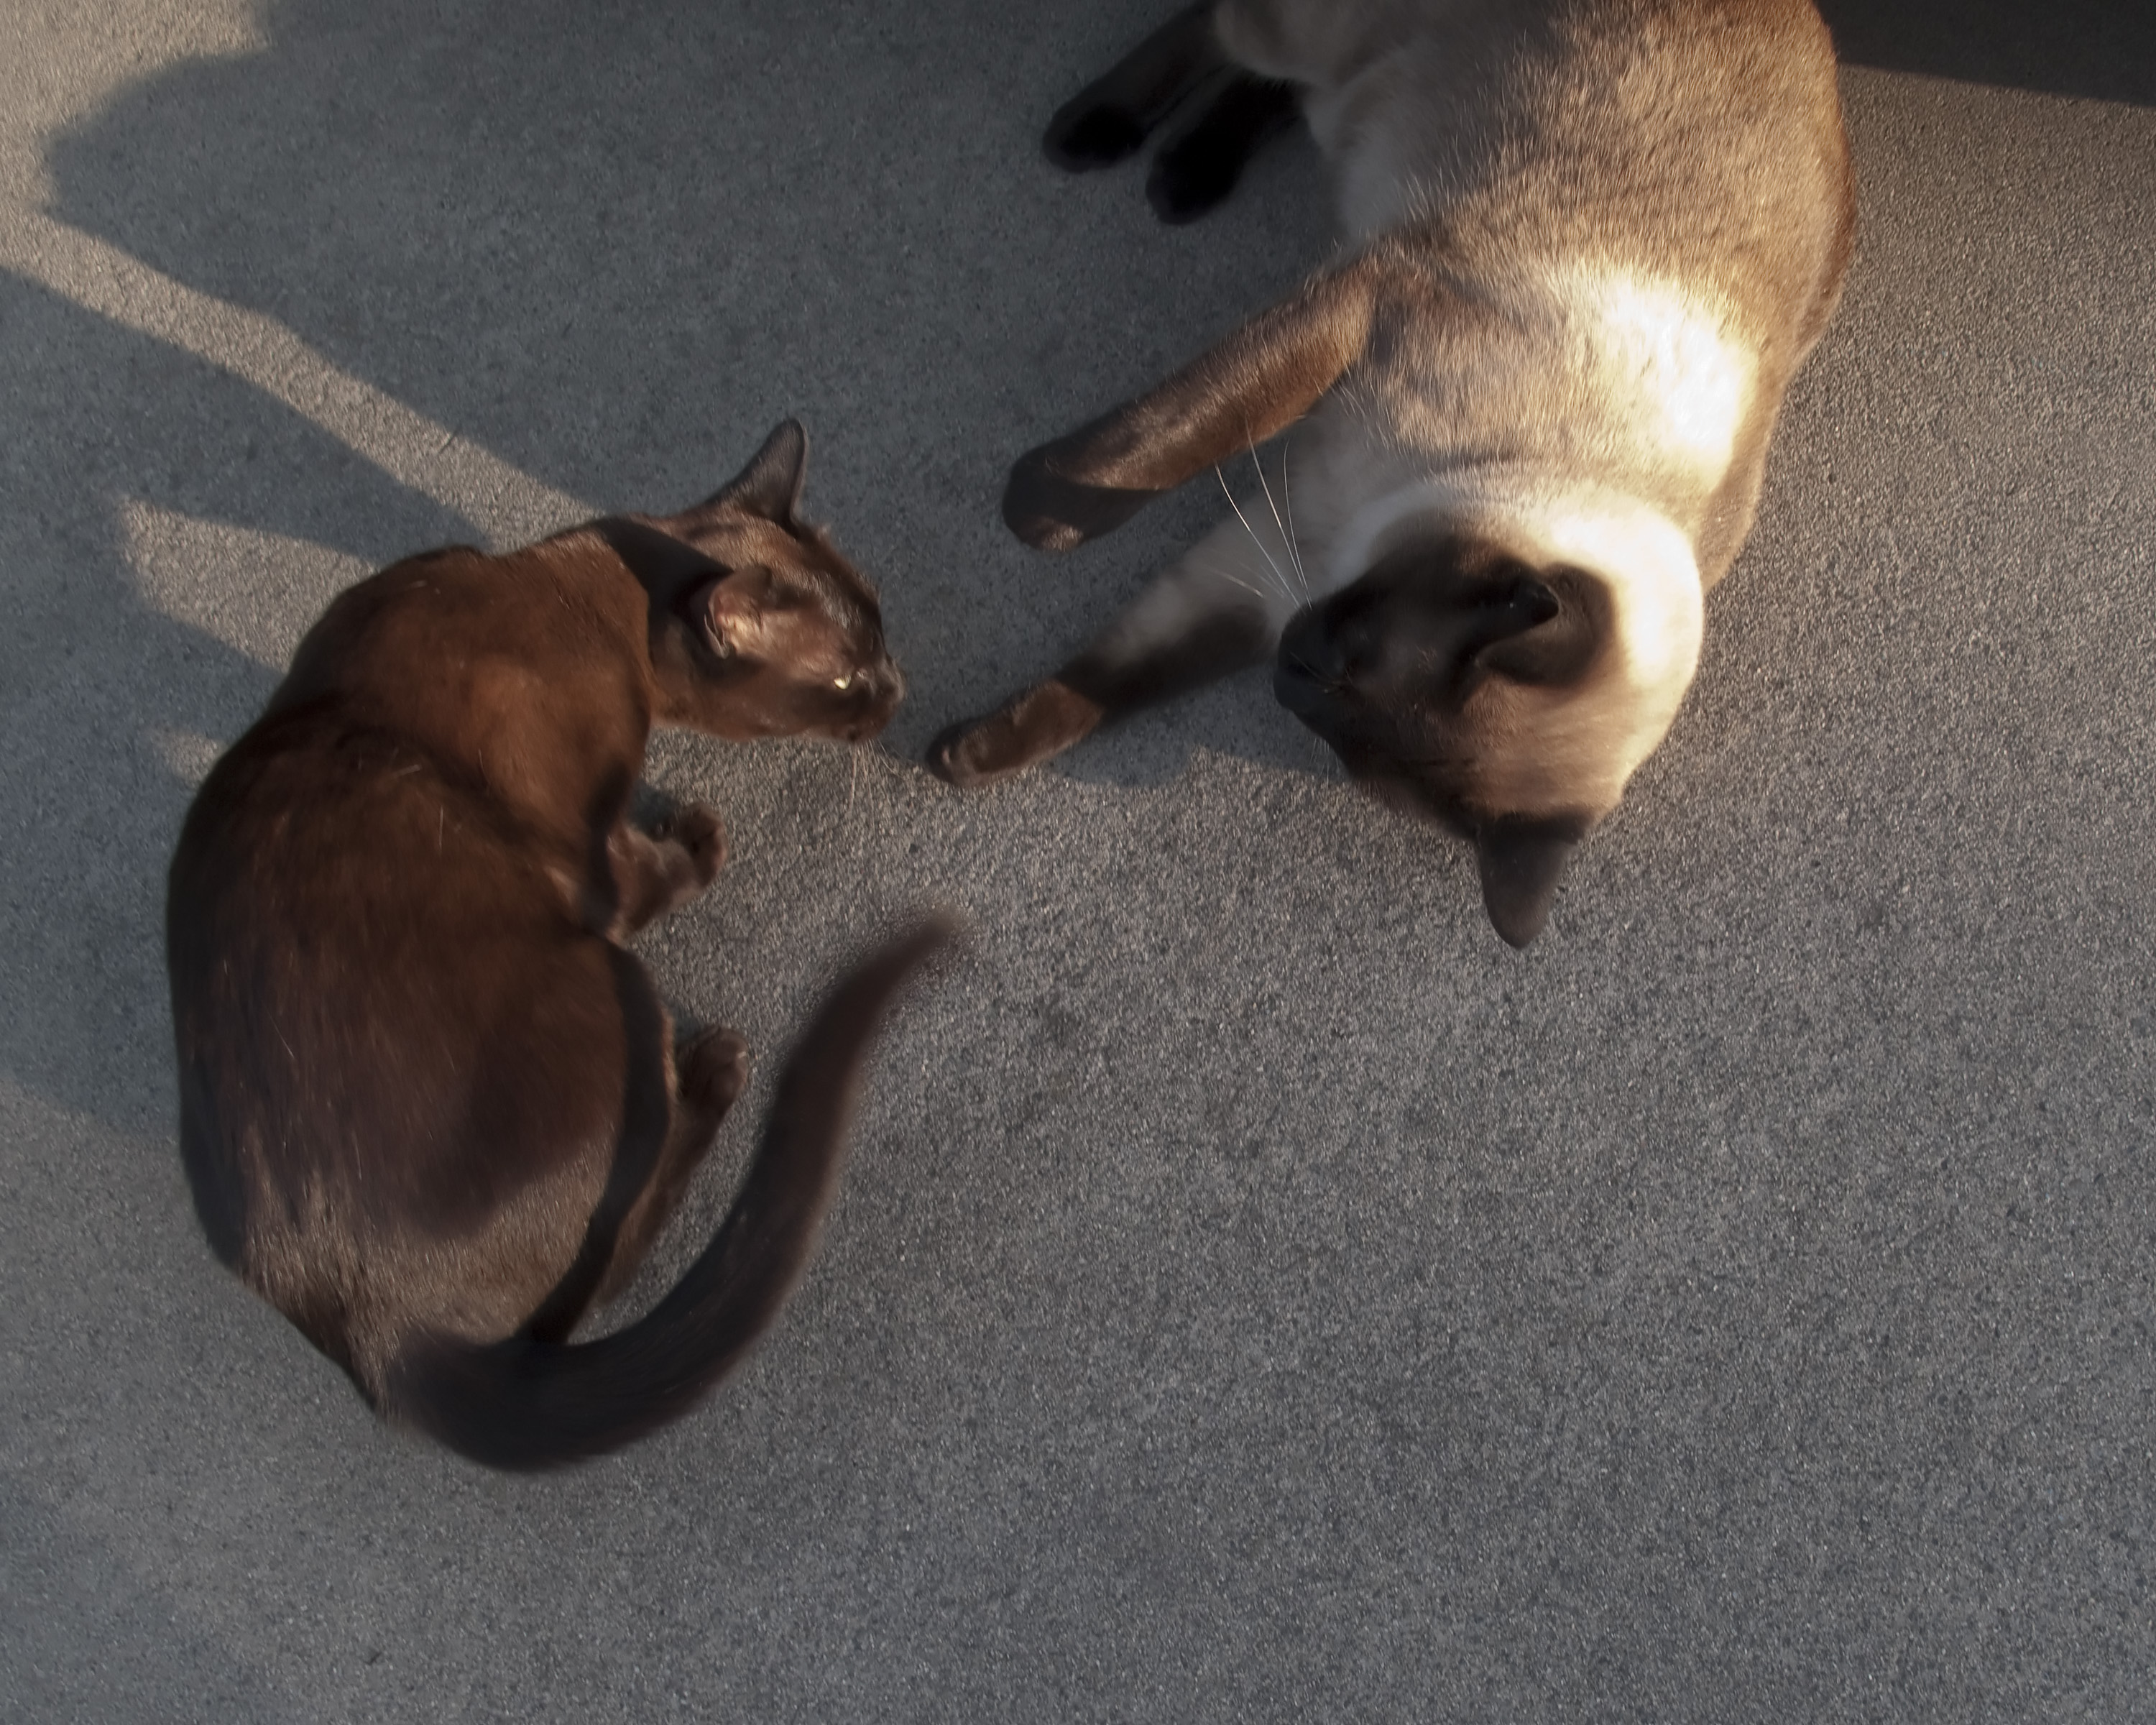
puppy, cat, mammal, nose, vertebrate, dog like mammal, small to medium sized cats, cat like mammal